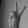
ASL letter: V